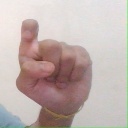
अक्षर: इ